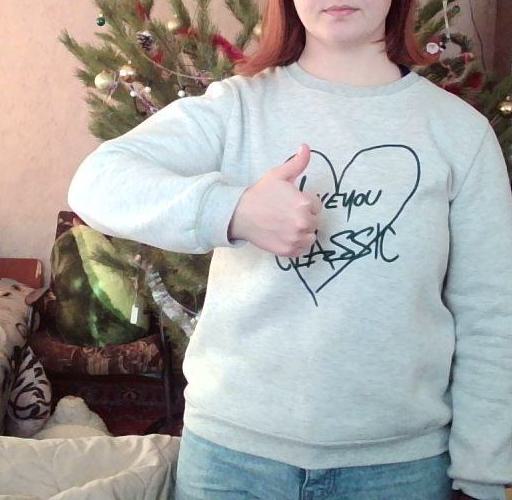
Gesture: like